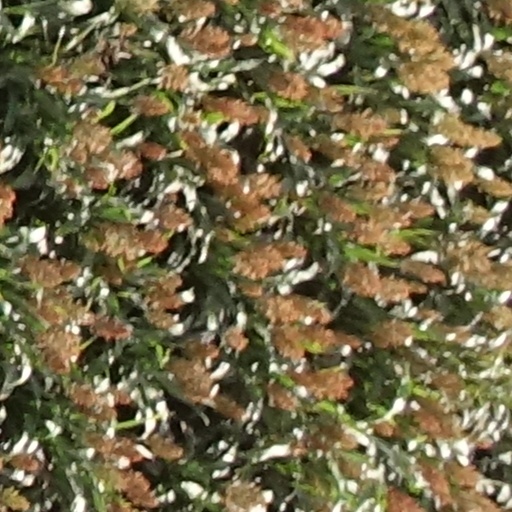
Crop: sorghum